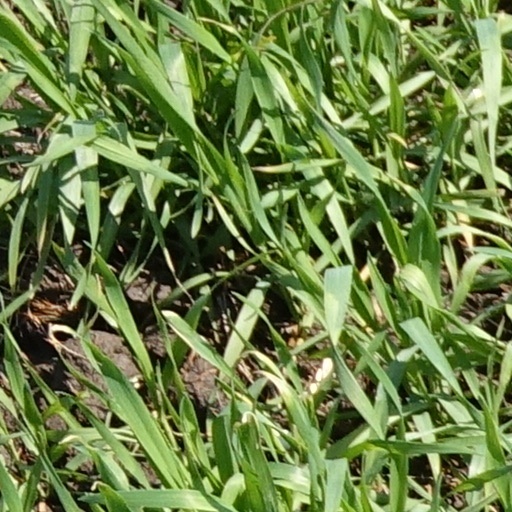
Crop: wheat